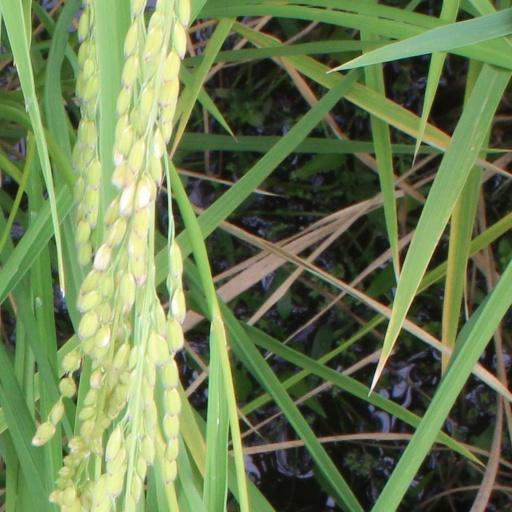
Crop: rice